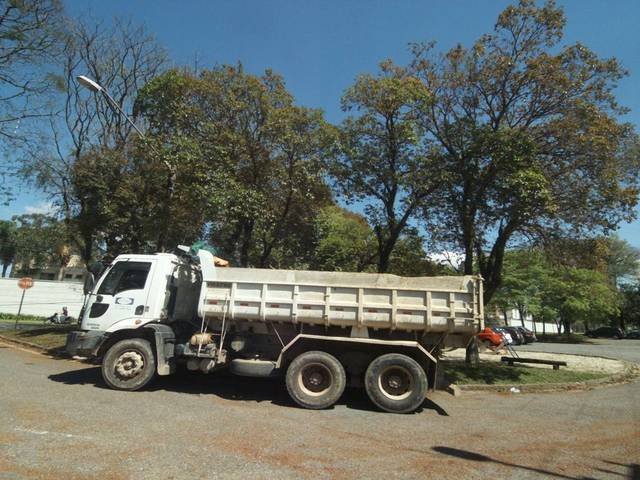
Region: Brazil
Coordinates: -25.409, -49.241